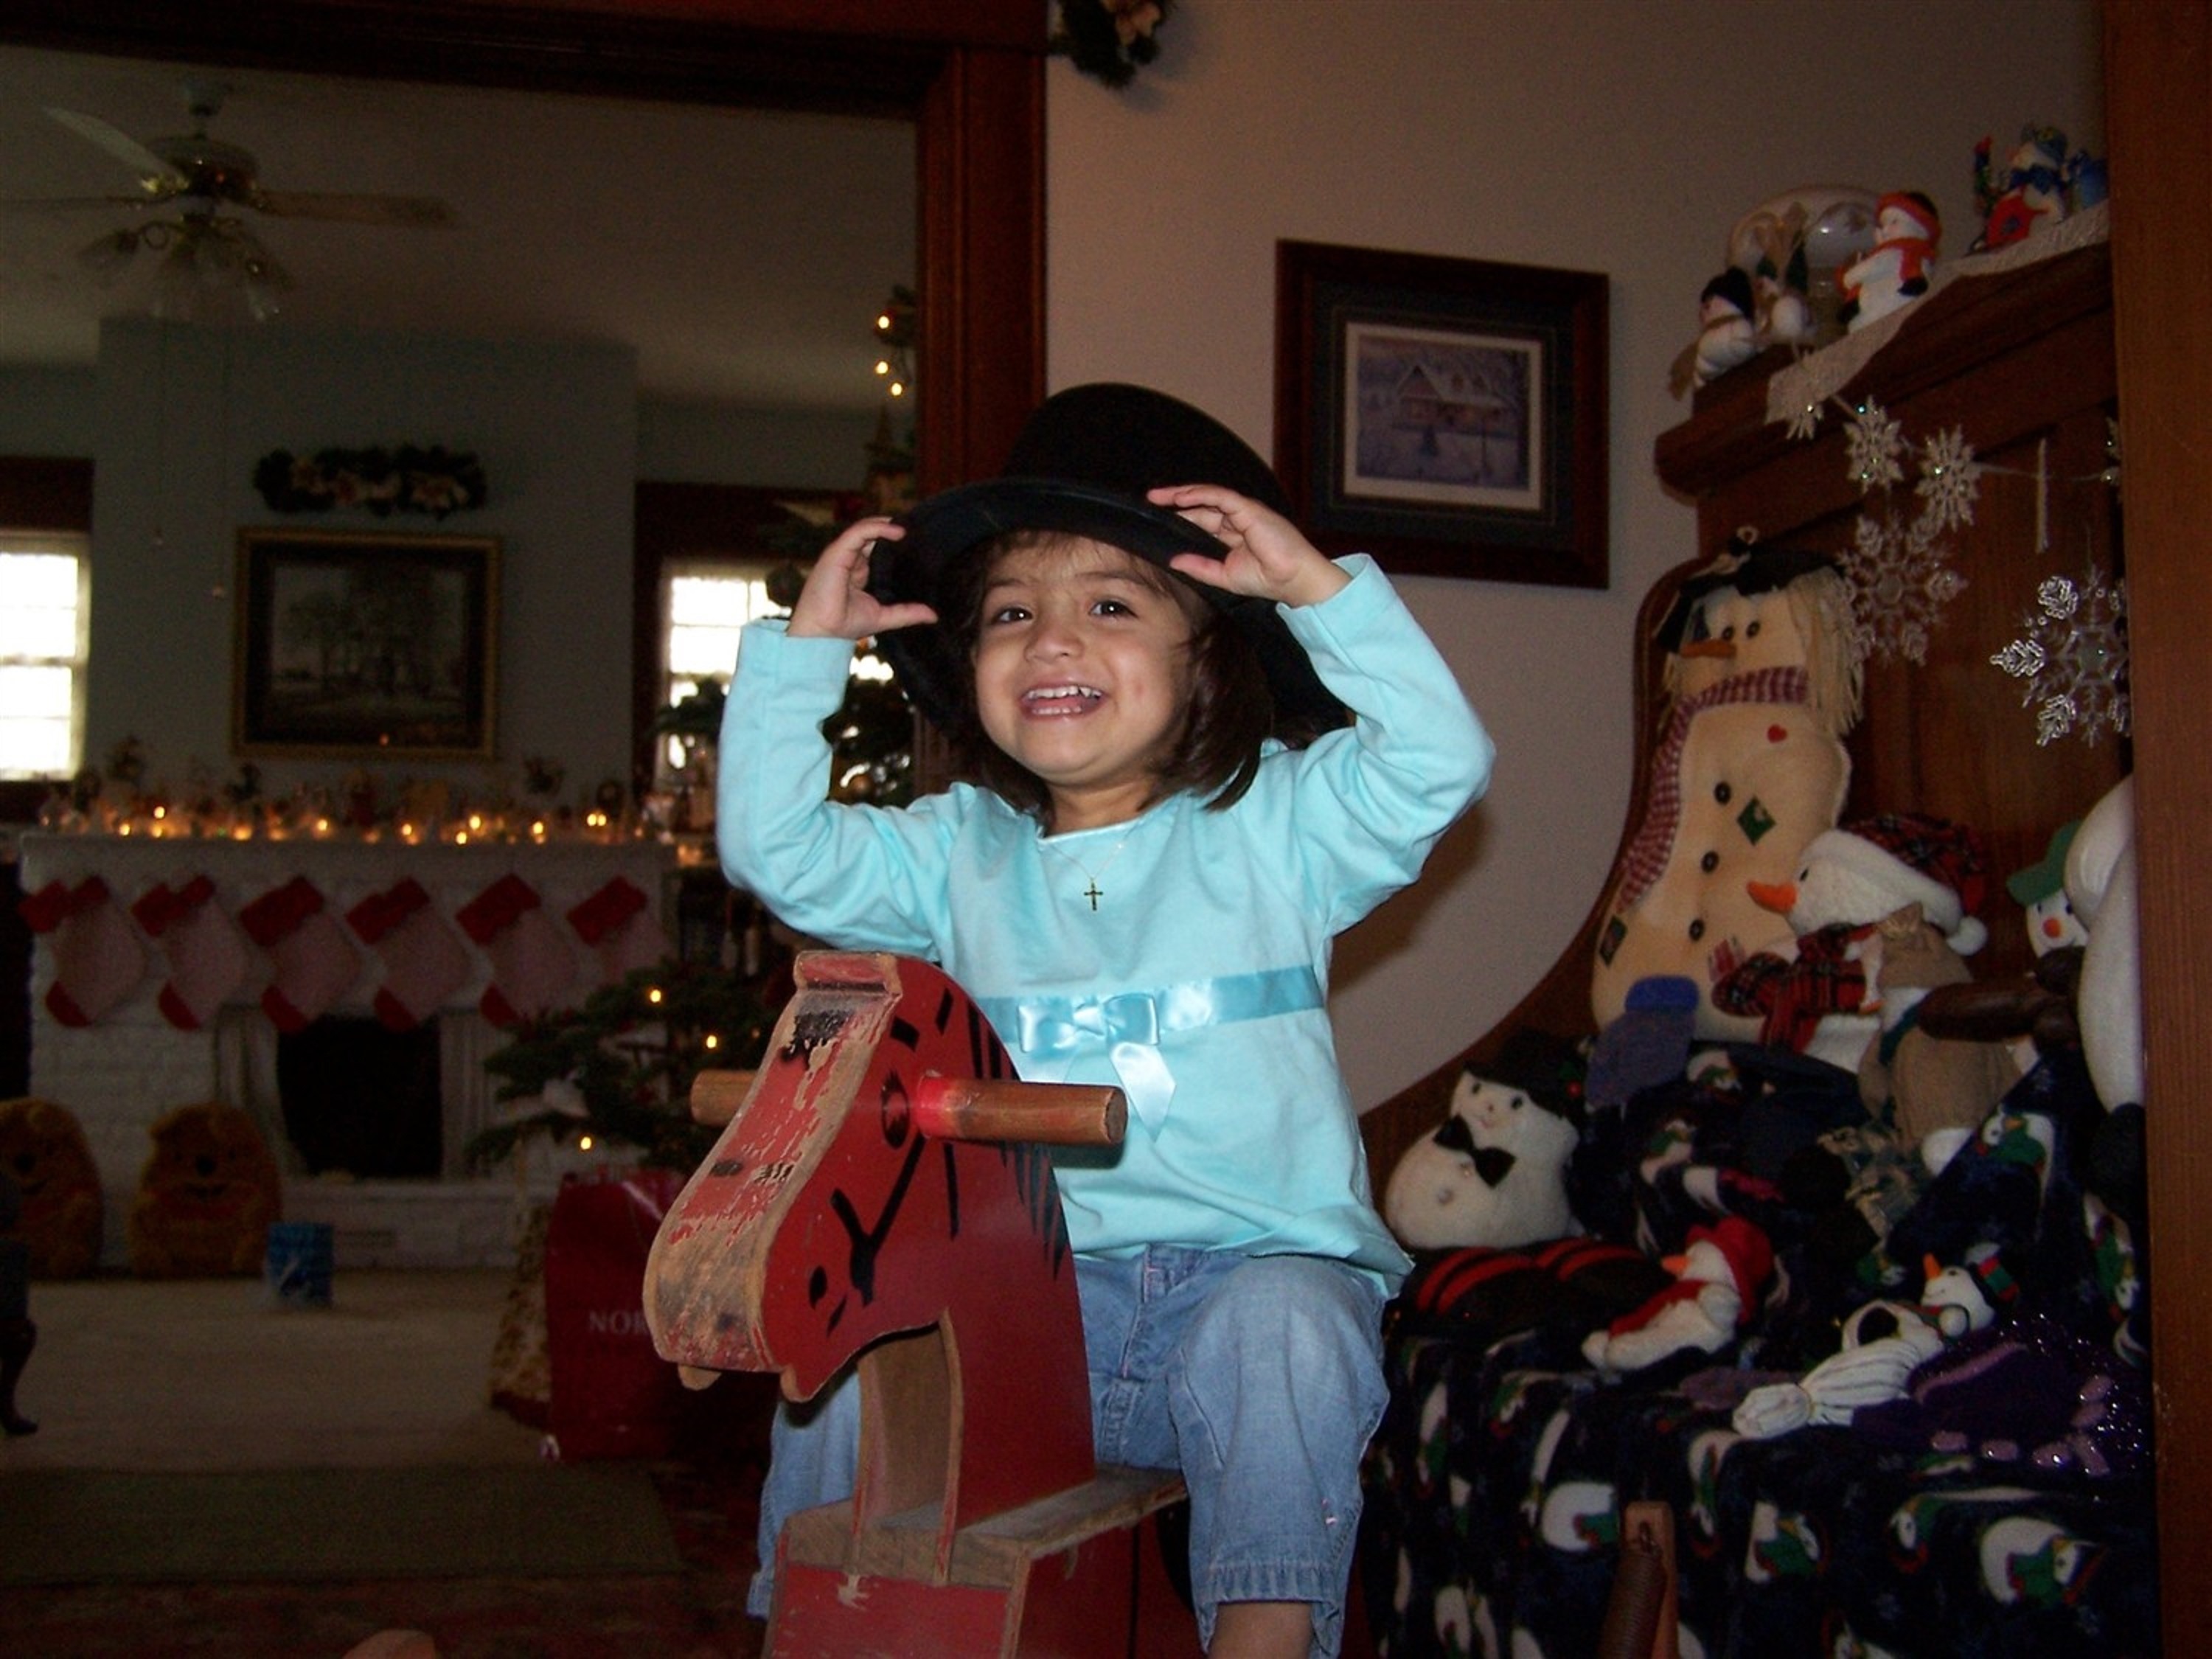
girl, young, holiday, clothing, christmas, childhood, smiling, fun, happy, happiness, event, costume